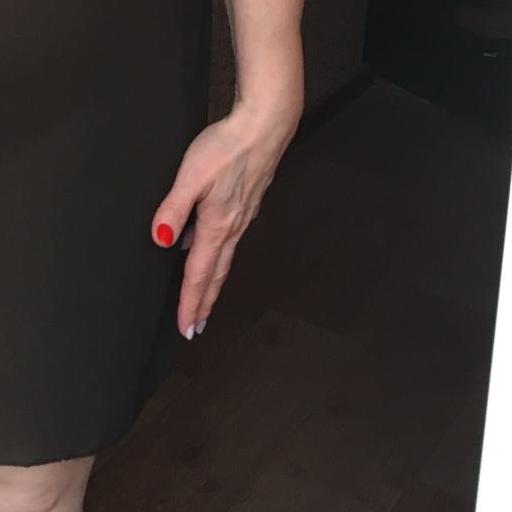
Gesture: no_gesture